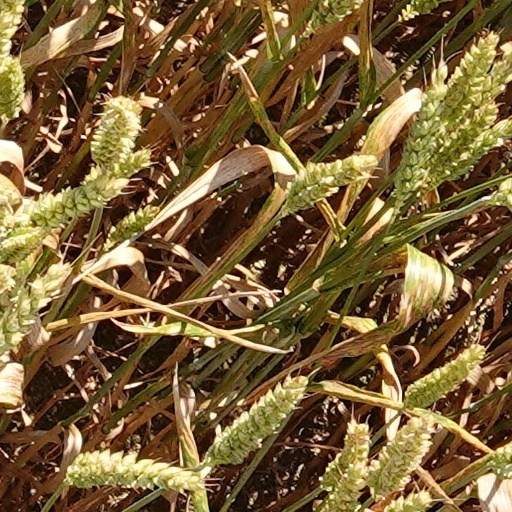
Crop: wheat